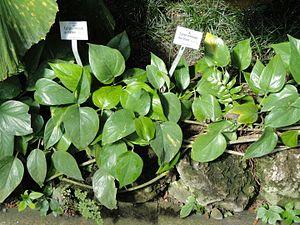
Epipremnum aureum est une plante de la famille des Araceae, originaire de Polynésie française et de l'Asie du Sud-Est, c'est une plante largement cultivée ailleurs, notamment comme plante d'intérieur.